Central Napier

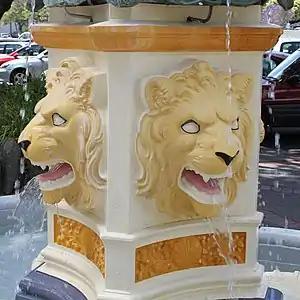

Central Napier is the central area and business district of Napier, in the Hawke's Bay region of New Zealand's eastern North Island. The main shopping street/downtown area of Napier is Emerson Street. Central Napier enjoys Art Deco style architecture on surrounding buildings in Emerson Street. Most houses were built between 1900 and 2010.